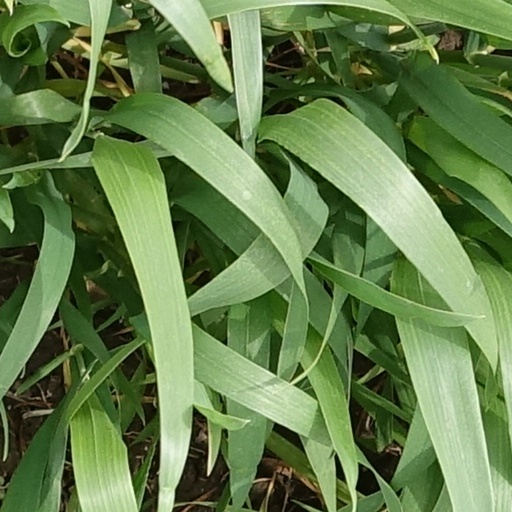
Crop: wheat